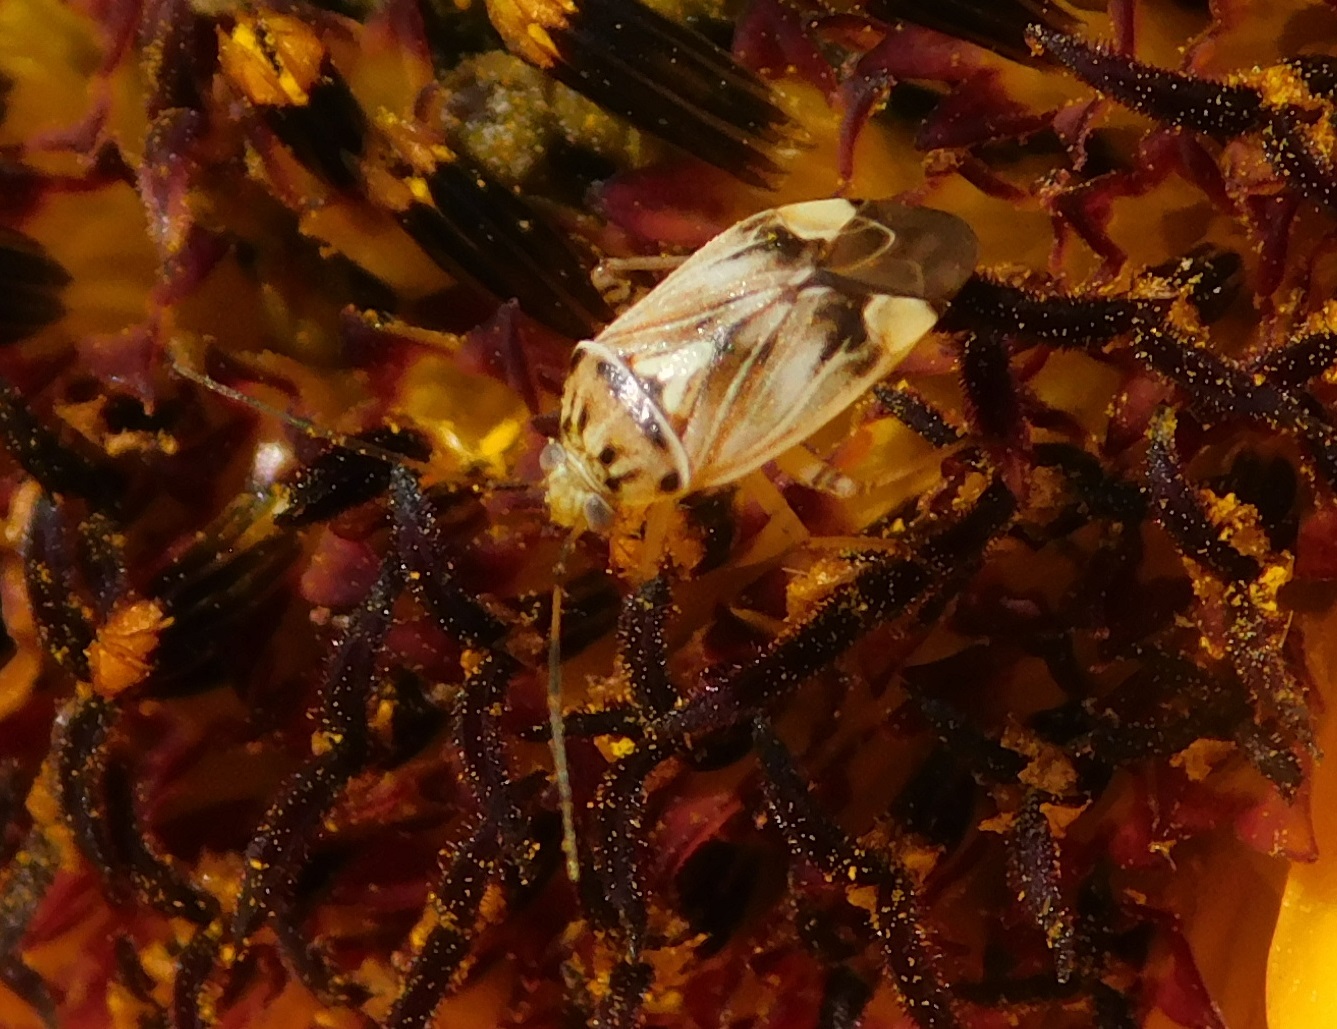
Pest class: lygus_bug